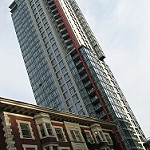
Scene: Outdoor